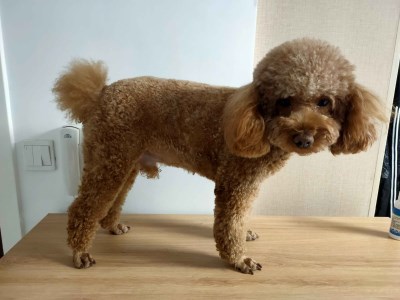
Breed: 2925-n000114-toy_poodle